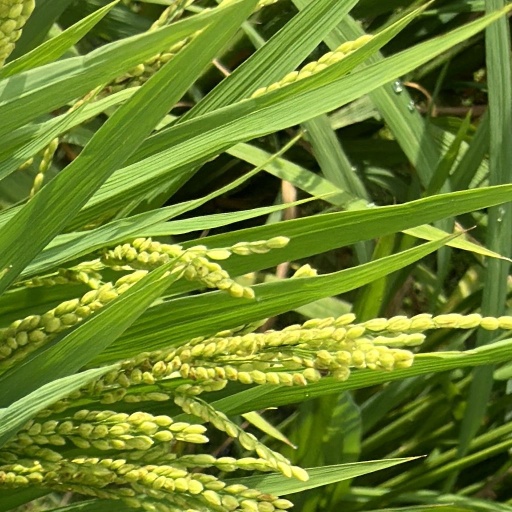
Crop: rice